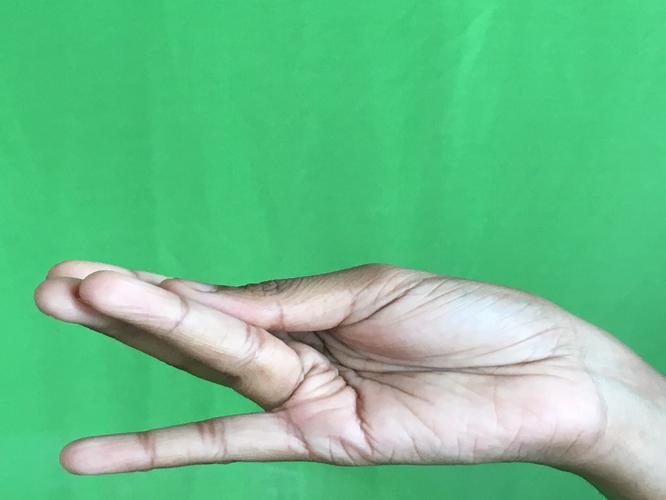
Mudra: Chaturam
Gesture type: single_hand